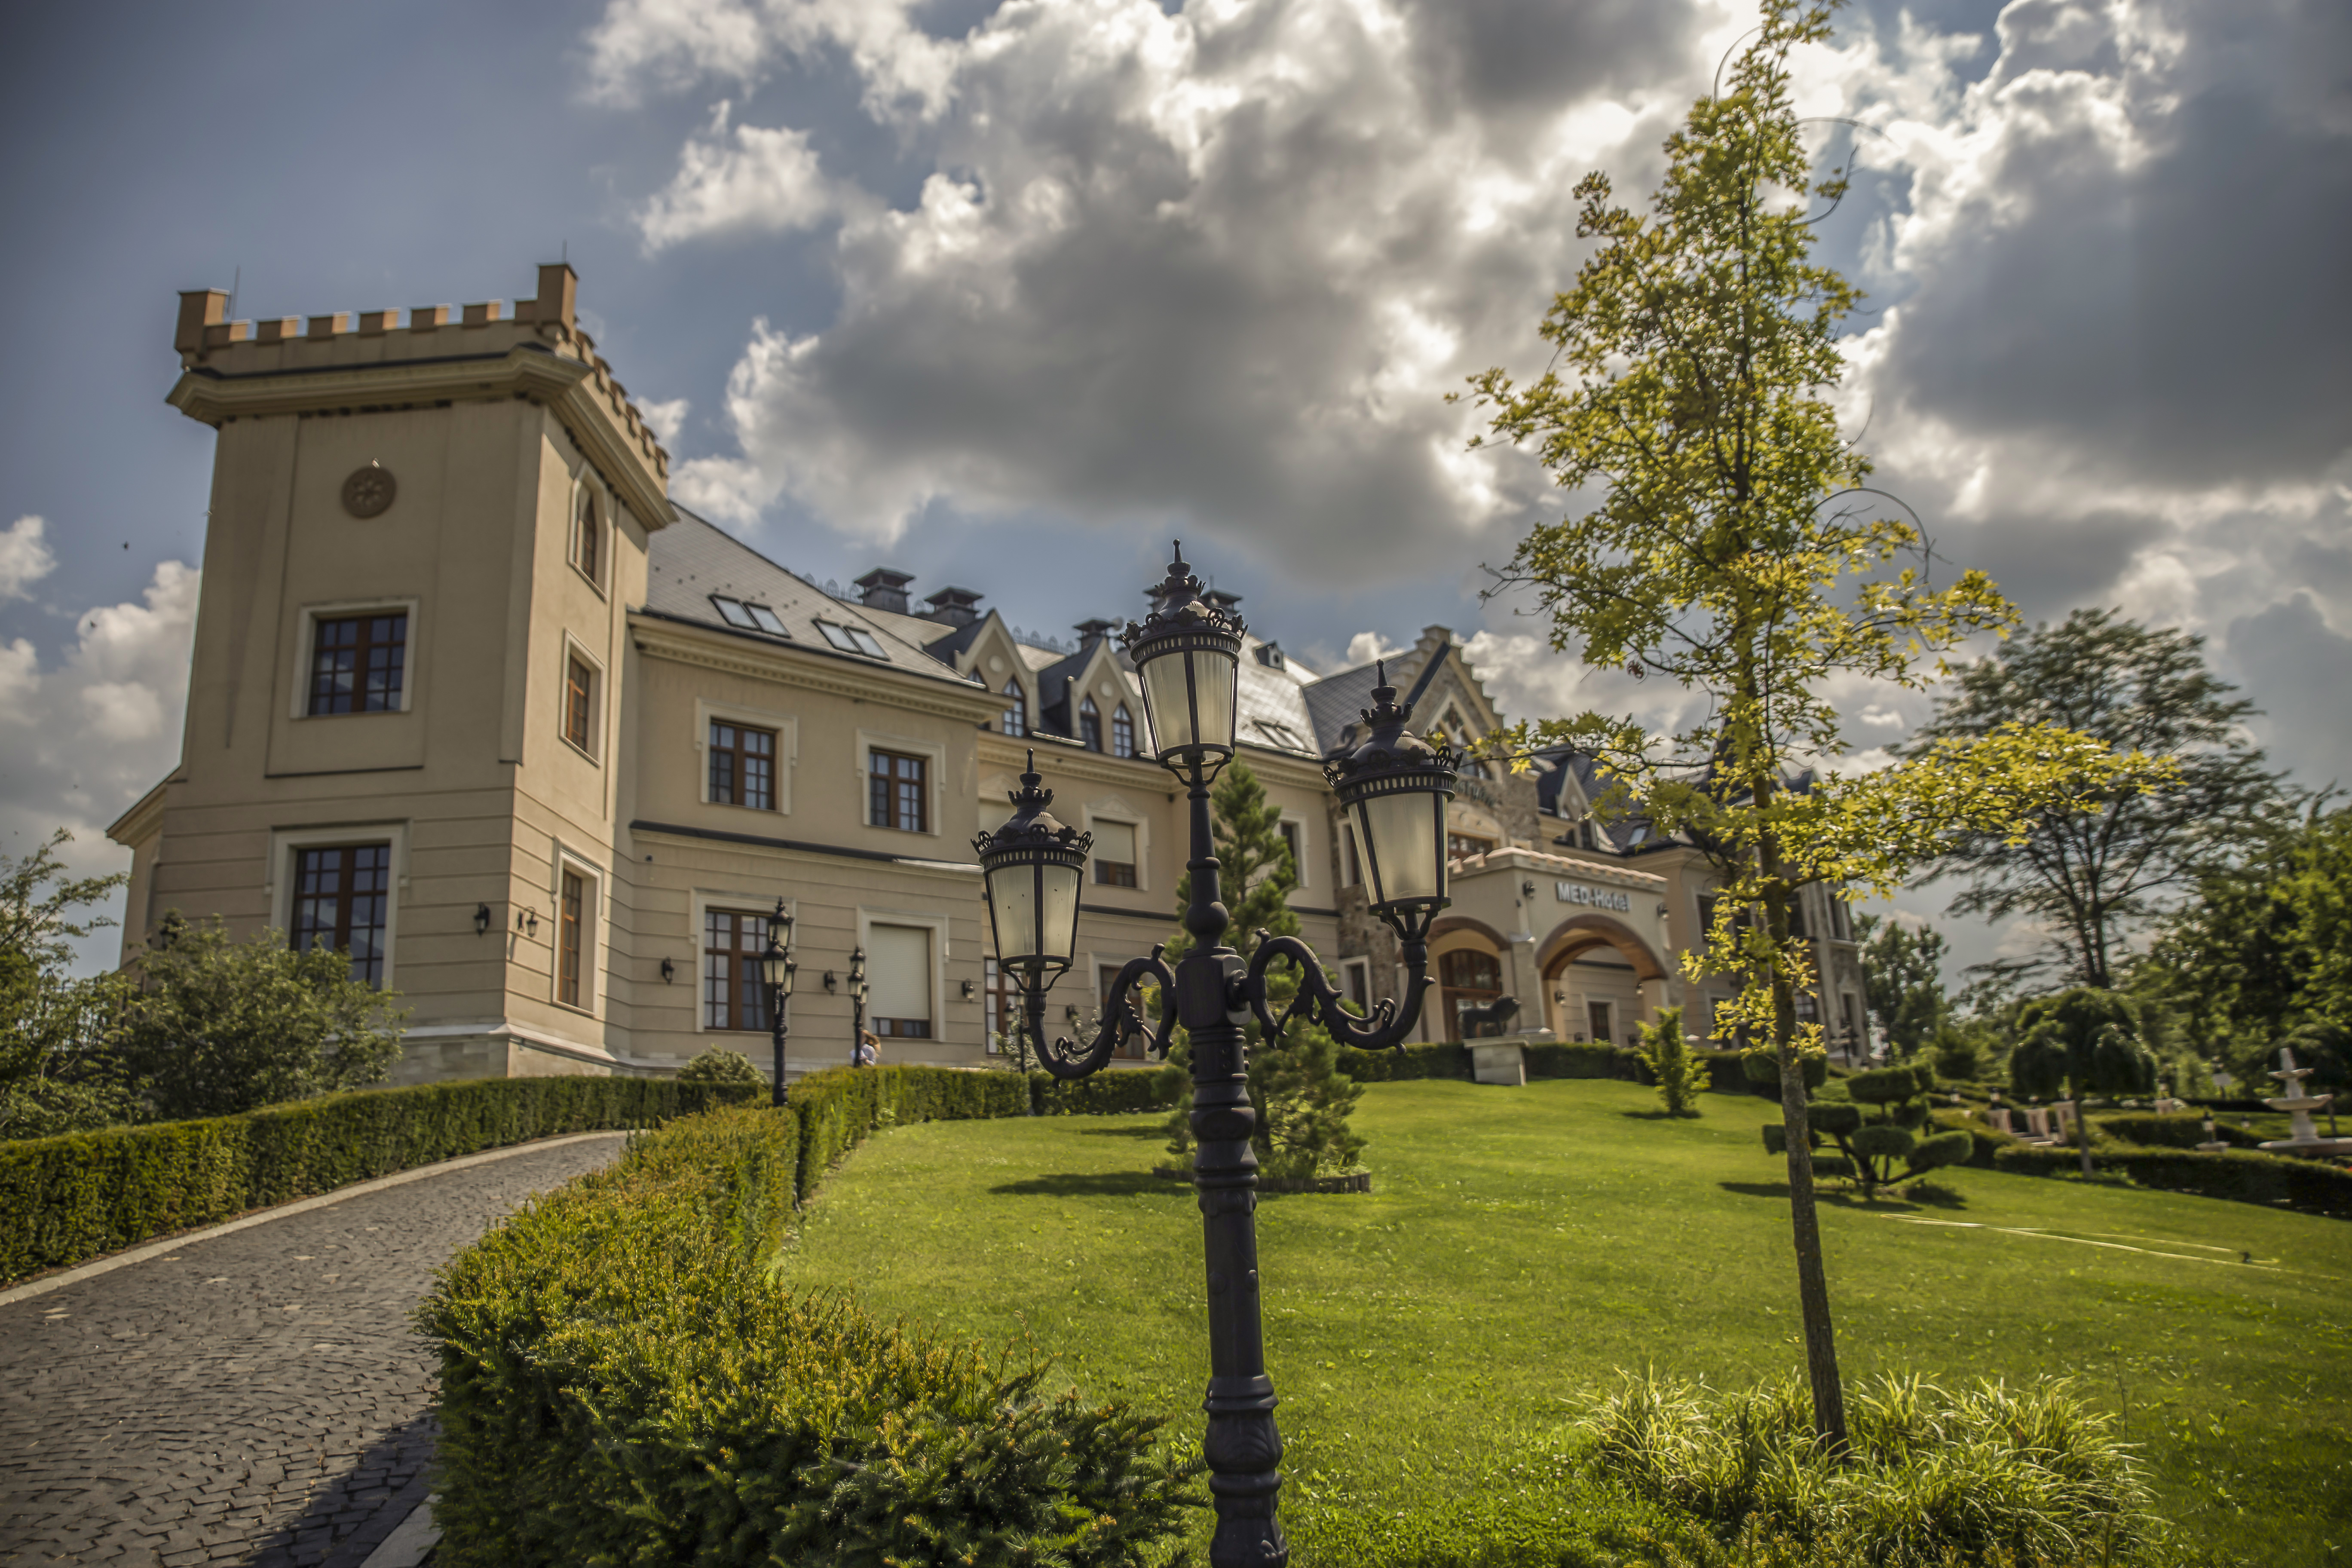
castle, building, happy, strong, park, garden, luxury, fantastic, beautiful, cloud, sky, plant, window, tree, house, sunlight, grass, landscape, residential area, city, real estate, facade, lawn, manor house, stately home, cumulus, leisure, turret, home, landscaping, official residence, tourism, suburb, hedge, medieval architecture, mansion, estate, plantation, tourist attraction, shrub, natural landscape, historic house, apartment, campus, villa, street